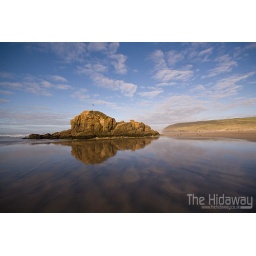
Chaple rock reflection in the wet sand at Perranporth beach.